Danville Public Library (Danville, Illinois)

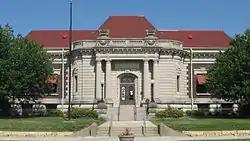
The old Carnegie Library, now the Vermilion County War Museum

Danville Public Library is a library in Danville, Illinois, formed in 1883 by consolidating several existing collections. Originally it existed in rented space in buildings in downtown Danville. On November 7, 1904, a new Carnegie library opened and served for the next 91 years. The library had a Beaux-Arts design with columns flanking the front doors and a parapet wall above the entrance. It was expanded in 1929 thanks to a gift from Augustus Webster.